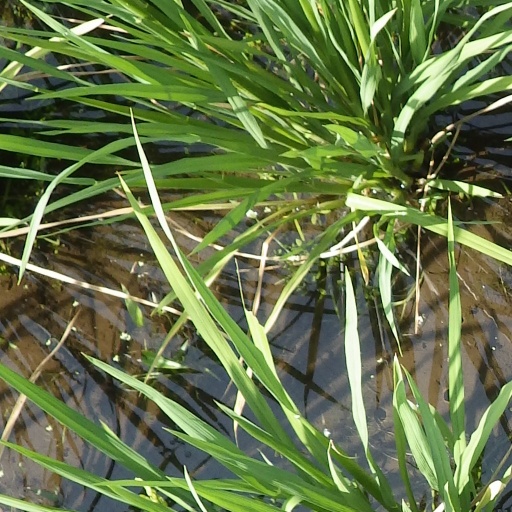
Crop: rice